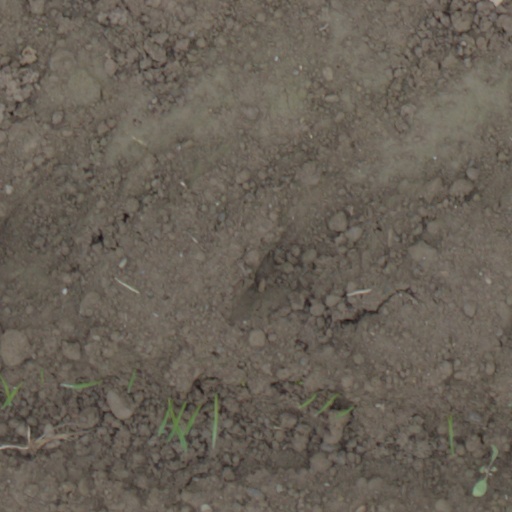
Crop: wheat